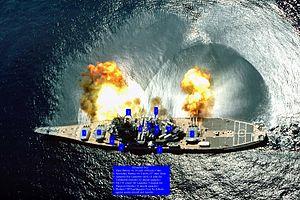
La classe Iowa est une série de cuirassés construits pour l’US Navy durant la Seconde Guerre mondiale comportant quatre unités. Ces bâtiments furent engagés dans les campagnes du Pacifique. C'est à bord de l'un d'entre eux, l'USS Missouri, que fut signée la capitulation du Japon mettant fin à la Seconde Guerre mondiale. Ils servirent encore durant la guerre de Corée ; et l'un d'entre eux participa à une partie du conflit vietnamien. Mis en réserve, ils furent modernisés et remis en service au début des années 1980 dans le cadre du plan pour une marine de 600 navires lancé sous la présidence Reagan. Ils seront engagés au cours de la guerre du Liban et une ultime fois en 1990, pour la guerre du Golfe. En raison de leurs équipages trop nombreux pour un besoin opérationnel moins pertinent, ils ont ensuite été versés dans la flotte de réserve, avant d'être, en mars 2006, définitivement rayés de la liste des bâtiments de l'US Navy.